Îles des Saintes

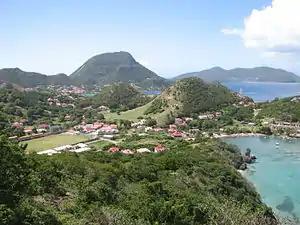
Marigot Bay, Terre-de-Haut

The dry ground of the hills is strewn with herbaceous plants, sometimes composed by urticant lianas ("Acalypha arvensis"), cat's claw ("Uncaria tomentosa"), "Croton balsamifer", philodendron and fabaceaes (trees with toxic or edible seeds), pigeon peas ("Cajanus cajan"), sword beans ("Canavalia gladiata"), "Senna alexandrina", margosa or bitter melon ("Momordica charantia"), "Caesalpinia ciliatea", "Caesalpinia bonduc" (from which children make balls), rosary pea ("Abrus precatorius"), castor oil plant ("Ricinus communis" – used in the local small business sector).